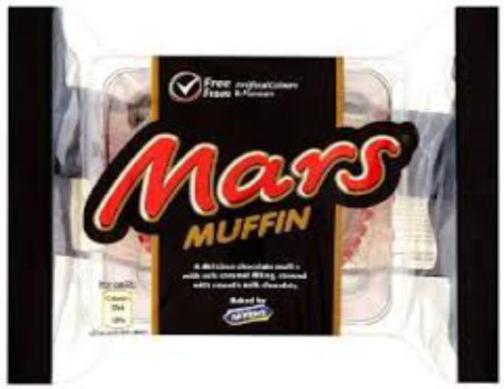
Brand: mars muffin
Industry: Food